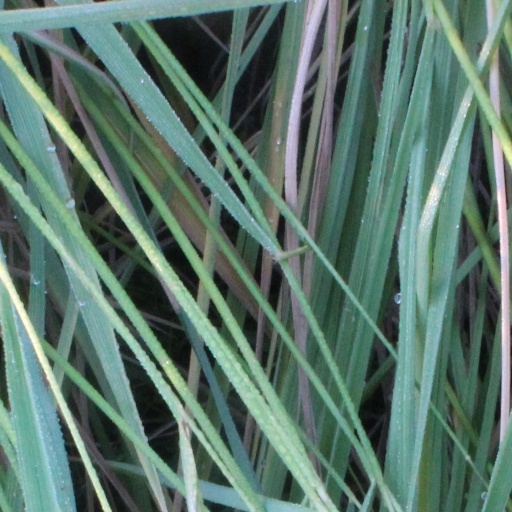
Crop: rice